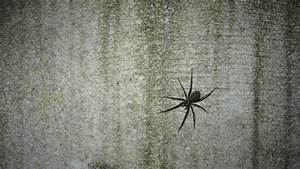
Label: spider